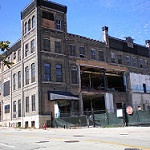
Scene: Outdoor